Garden of Santa Barbara (Braga)

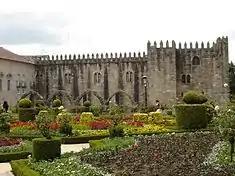
Another perspective of the Garden, from the northeast corner of the grounds

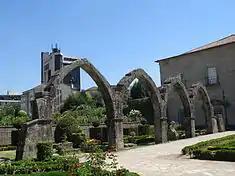
The remains of the medieval arcade of the palace forming the southwest corner of the garden

The garden is located in the northeast corner of the Archbishop's Palace, on an elevation. It consists of geometric designs carved from beds of boxwood, decorated with cedar topiaries.